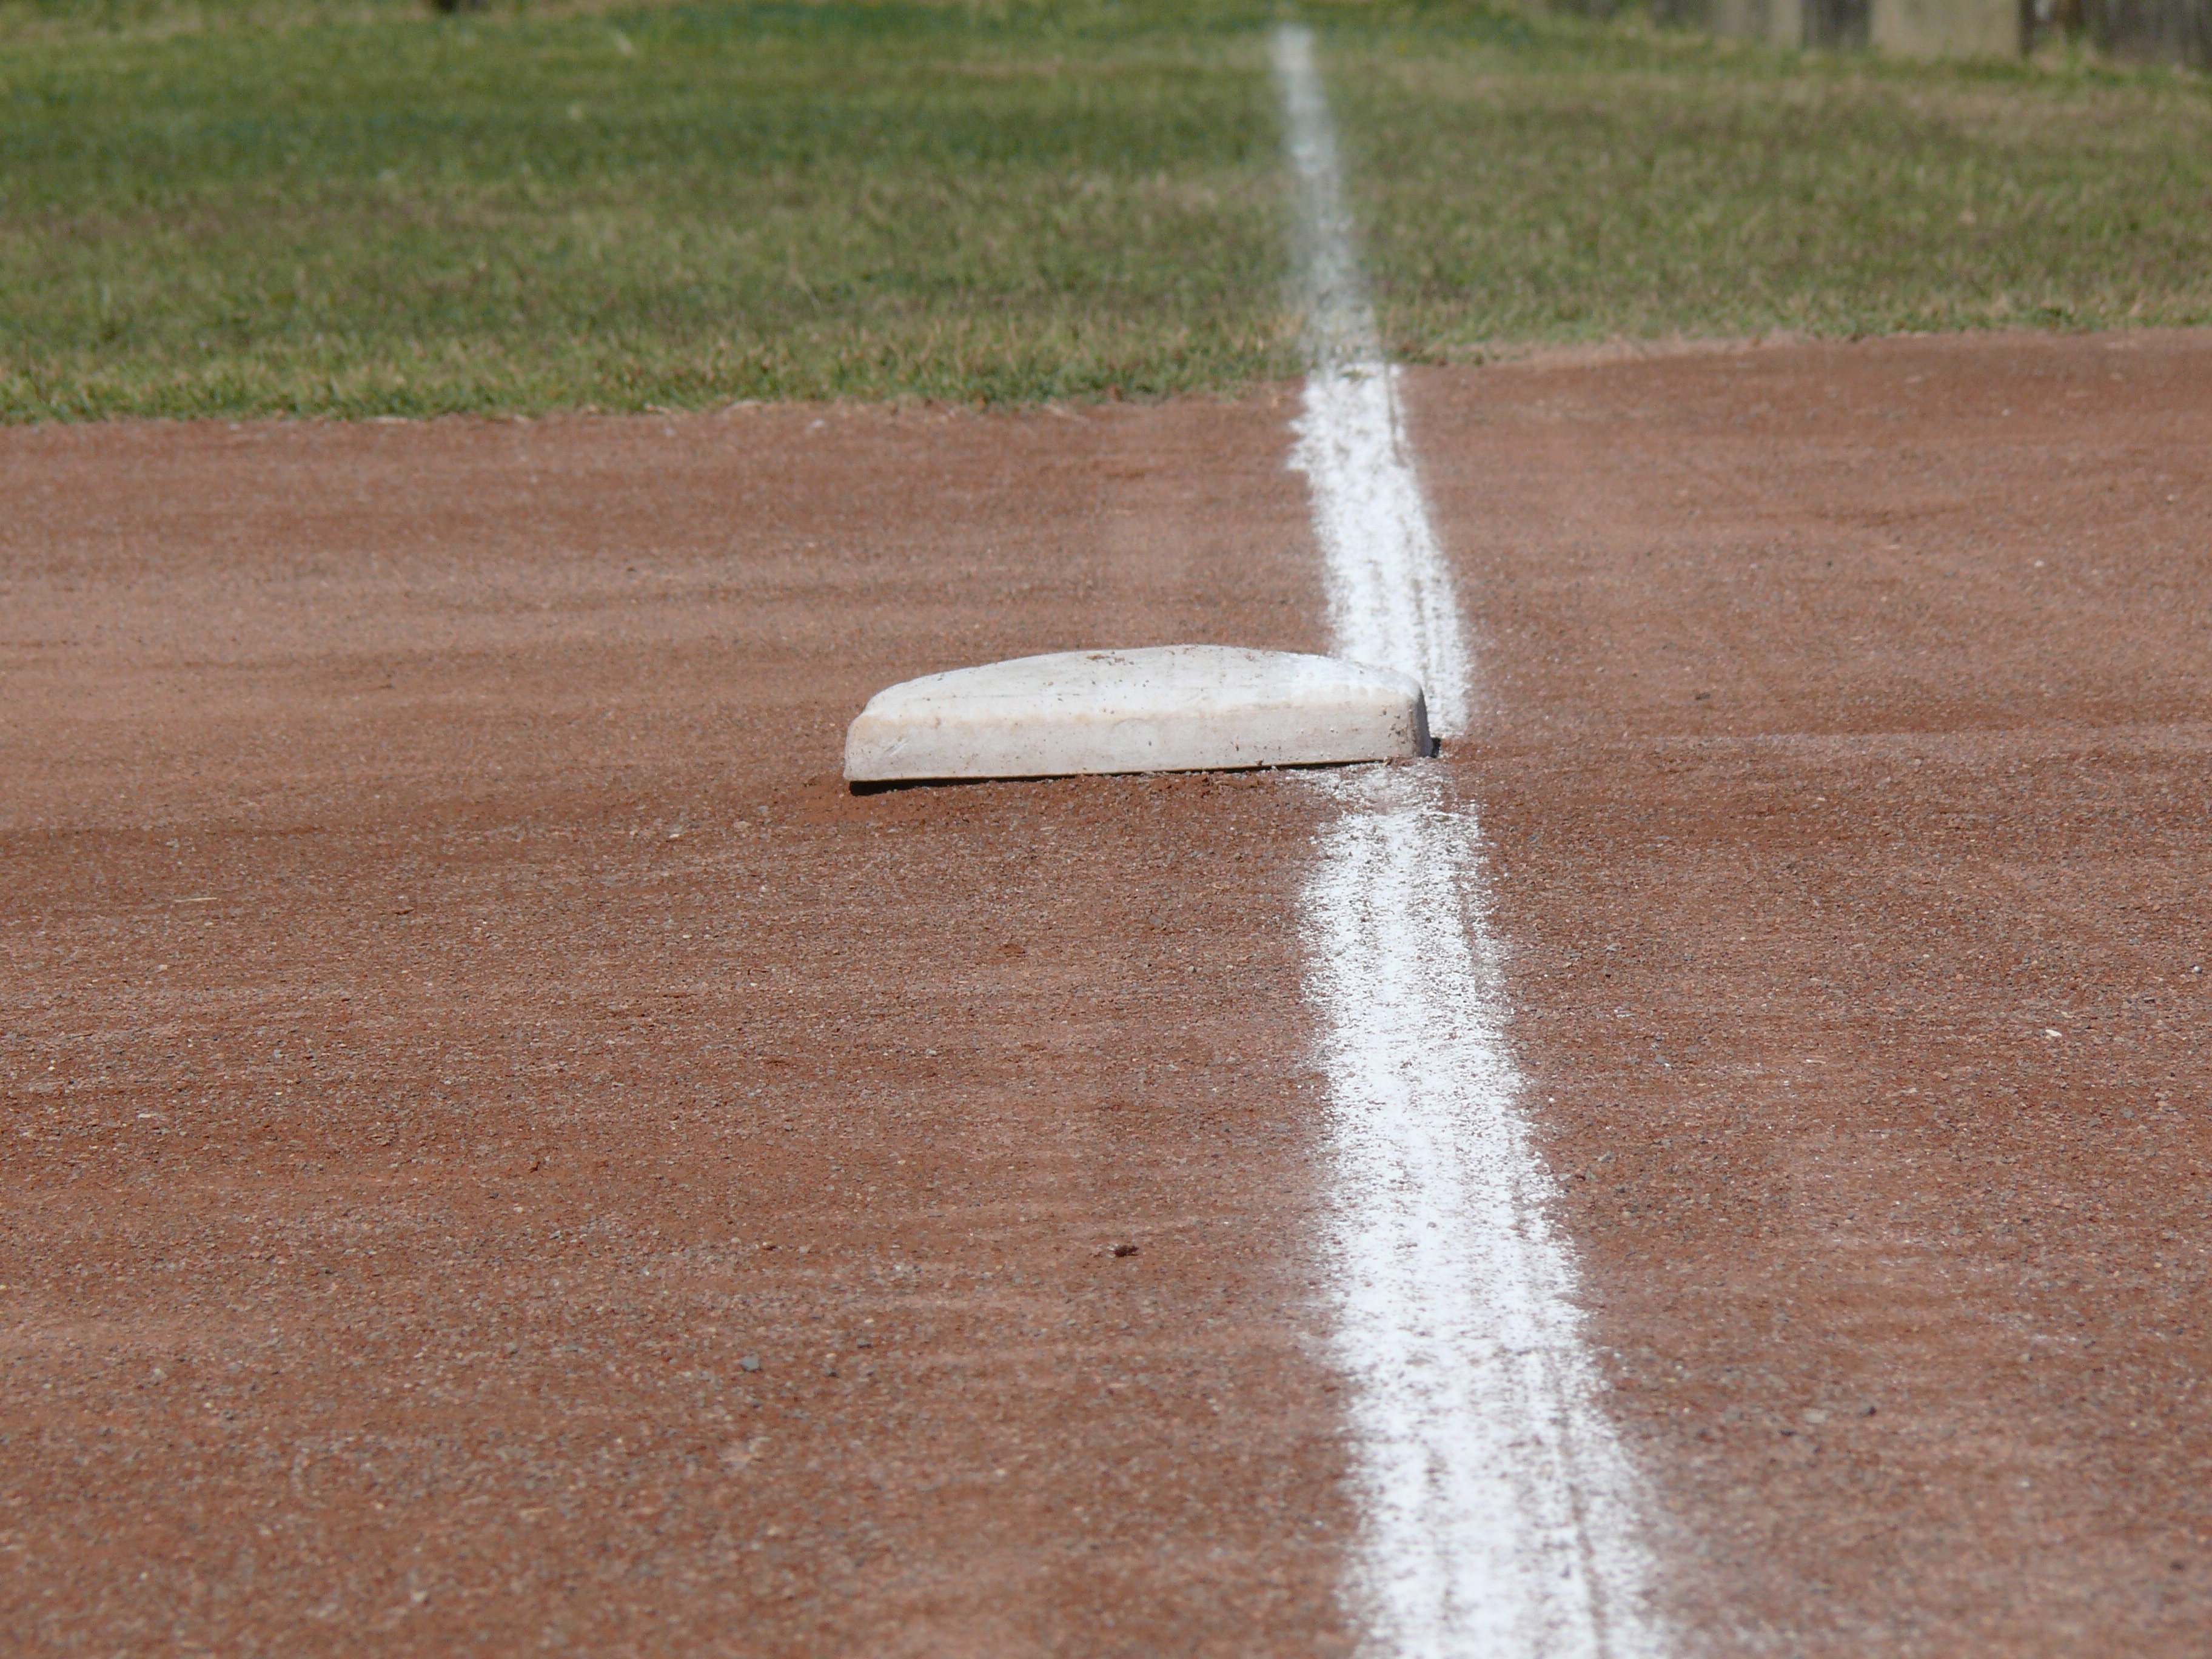
structure, baseball, sport, floor, asphalt, soil, baseball field, base, flooring, infield